Until Death Do Us Part (manga)

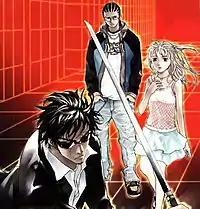
Main cast of Until Death Do Us Part. Foreground: Mamoru Hijikata: Rear: Igawa Ryōtarō & Haruka Tōyama.

"Until Death Do Us" Part has been published in Japan with 24 volumes by Square Enix after it was initially serialized on Young Gangan's December 2005 issue. In France and other French-speaking countries and territories, it is being published by Editions Ki-oon under the title "Jusqu'à ce que la mort nous sépare" with its 1st volume published on March 27, 2008. In South Korea, it is published under Haksan. It is published in Taiwan under Tong Li. It is published in Hong Kong by Jade Dynasty. It is published in Indonesia by Elex Media. It is published in Italy by J-Pop. It has been licensed for English language release by Yen Press, who released the series in a 2-in-1 omnibus format.